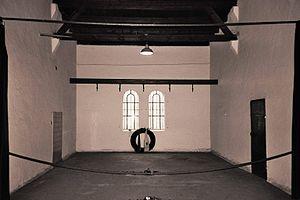
La prison de Plötzensee est un établissement pénitentiaire allemand, situé dans le quartier de Charlottenbourg-Nord à Berlin. Elle regroupe plusieurs régimes de détention pour hommes ; actuellement, le nombre de places de détention s'élève à 369 dans les établissements fermés et à 90 en milieu ouvert.